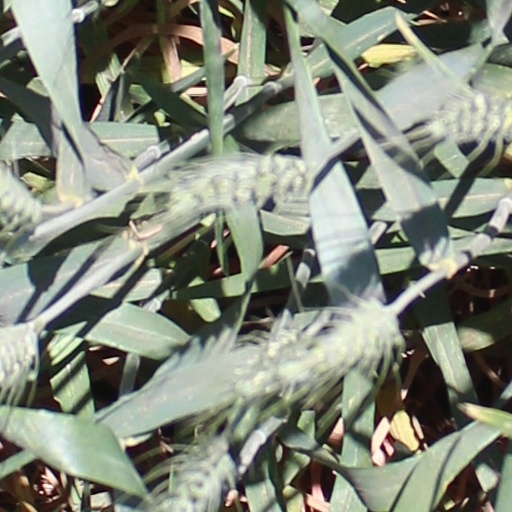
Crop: wheat